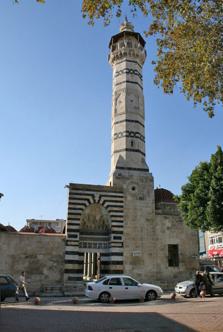
Building: Great Mosque of Adana
Country: Turkey
Year built: 1541
Mosque in Adana, Turkey Great Mosque of Adana Religion Affiliation Islam Region Mediterranean Status Active Location Location Adana , Turkey Location of Adana within Turkey Geographic coordinates 36°59′06″N 35°19′51″E / 36.98500°N 35.33083°E / 36.98500; 35.33083 Architecture Type Mosque Groundbreaking 1513 Completed 1541 Minaret (s) 1 The Great Mosque of Adana ( Turkish : Adana Ulu Camii ), also known as the Ramazanoglu Mosque ( Turkish : Ramazanoğlu Camii ), is a mosque from the 16th century in Adana , Turkey . It forms part of a complex ( külliye ) that includes a madrasah and a mausoleum ( türbe ). The complex is on Kızılay Street, next to the Ramazanoğlu Hall . History The construction of the mosque began in 1513 by Ramazanoğlu Halil Bey and was completed by his son and successor, Piri Mehmet Paşa , in 1541. For 450 years, until the construction of the Sabancı Merkez Camii , the mosque was the largest in Adana. It was damaged in the 1998 Adana–Ceyhan earthquake , and the restoration by the General Directorate of Foundations (Vakıflar Genel Müdürlüğü) was completed in 2004. The mosque The building features Mamluk , Seljuk , and Ottoman architectural design elements. The western entrance is older than the main building and differs in style from the part constructed by Ramazanoğlu Halil Bey. The conical stalactite roof, which rises step by step above the entrance has Seljukid architectural features. It indicates that Ramadanids , a small beylik (emirate) in the early 16th century, initially built a small mosque and later constructed the main building beside it as the beylik expanded and the small mosque was no longer sufficient. The mosque, as a whole, has a rectangular plan with dimensions of 34.5 by 32.5 metres (113 ft × 107 ft). The courtyard is entered through large gates on the west and the east sides. The northern section of the courtyard is covered with a wooden roof supported on pillars and thus can serve as an extension to the prayer hall and as an outdoor area for praying in summer. At the east end of the courtyard, the entrance at the side of the main hall is decorated with black and white marble panels. The semi-pointed arches are decorated with stalactite and flower motifs. The main prayer hall occupies the width of the rectangular plan and consists of two aisles of five bays separated by columns supporting semi-pointed arches. The mihrab is decorated with Iznik tiles and framed by black marble panels. Iznik tiles, which also adorn the qibla wall, were added after 1552. The minaret, near the eastern entrance to the courtyard, has a covered balcony and shows a Mamluk influence. The exterior of the minaret is decorated with stone of two different colors. Madrasah The madrasah of the mosque is on the east side of the mosque and is described in early documents as the 'Old Madrasah.' The gate The madrasah has a spacious look with its simple and clear stonework and the fountain with eight columns supporting a pyramidal roof. Because of a small masjid squeezed on its northwest corner and an unrelated building placed beside it, it does not provide a well-planned and monumental view. There are dervish cells on the east, west, and south sides of the nearly square courtyard, whose sides measure 23 m (75 ft). The main classroom ( divanhane ) is covered on the courtyard's north side, with two back-to-back domes. The outer length of the madrasah from east to west is 32.8 metres (108 ft). The west gate, built higher than the cells, has a simple architecture and leads to the courtyard through a short hallway with a cradle vault. The two cells on the south side of the entrance are thought to be the kitchen of the madrasah, now used as a toilet. Like all the other dervish cells on the qibla wing, the smaller cell has a crenel window, fireplace, and cabinet niche and has 3 by 3.85 metres (9.8 ft × 12.6 ft). In contrast, the qibla cells are smaller than those on the west side and have a square plan (2.7 m × 2.7 m (8.9 ft × 8.9 ft)). Courtyard At the east wing, except the ones at the corner, the cells are the same width as those on the south wing. Like the others, the cells are covered with cradle vaults from the inside and with grooved bricks outside. There are two extra niches on the corner cell and one extra on the third and fifth cells from the south. Two windows face the courtyard and the street at the cells on the qibla wing. The most interesting part of the madrasah is the classroom, which comprises two lined-up domes with sharp arches and pendentive. The classroom has outer dimensions of 9 m × 11.9 m (30 ft × 39 ft). Although the classrooms at the Turkish madrasah of the Seljuk era and after were built with a vault or as a single hall with a dome, their rectangular shape with two lined-up domes at this madrasah can be explained in terms of reducing the effects of the hot weather. The rims of the domes are not high. White and red stones were used in sequence on the front sharp arch of the hall. Praying area The rear walls of the east wing, the chimney, and the north part of the classroom are made of brick; the rest of the madrasah is made of white stone. Although the inner walls of the cells are coated with plaster, the outer surfaces are not. The design of the classroom as a back-to-back two-domed space and the U-shape lineup of the dervish cells around the courtyard distinguishes the mosque's madrasa from Seljukid and Ottoman madrasas. Being the oldest among the Ramazanoğlu madrasah, another distinctive feature, similar to Yağ Camii madrasah, is the stone walls of the classroom front and the brick walls of the rear. The geometric decorations on the west window of the classroom are the same as those of the arches at the mosque's entrance. Ornamentation The portal niche of the madrasah is decorated with beveled molding, which makes a knot on a pillar and a keystone on both sides. The surrounding of the inscription is decorated with palmets [ spelling? ] (fan-shaped glyph) and small badges. The second of the two rectangular windows on the hall's east and west walls is framed with geometrically patterned molding that forms the intersection of a thread line with a checker and six-armed stars with a flower with six leaves at the center. The ornaments of the window on the east wall are not completed. Inscription and chronogram The only inscription on the madrasah is the two lines of thuluth script on the crown gate. The text reads: "This holy madrasah was built by the son of Halil Bey, Piri, in need of Allah's mercy, on the year nine forty-seven, in the middle of the month of Muharram , during the reign of the greatest and the most eminent Shah Sultan Süleyman – Allah last his estate – for the sake of Allah." The chronogram indicates that the madrasah was completed in May 1540. Although the builder of the madrasah is known as Ramazanoğlu Piri Pasha, the architect is unknown. Mausoleum of the Ramadanids The mausoleum ( türbe ) of the Ramadanids , with its tall rims and tall dome giving grandeur to it, houses sarcophagi of Halil Bey and the sons of Piri Paşa, Mehmet Bey and Mustafa Bey. The walls of the mausoleum are covered with tiles. Unlike most Seljuk mausoleums, the mosque's mausoleum is built east of the mosque and, although situated next to the mosque, is not integrated with it. The structure covers an area of 5.5 m × 6.1 m (18 ft × 20 ft). The mausoleum has a dome-covered upper section containing sarcophagi and an entrance section covered with a cross vault. The entrance section is connected to the mosque by an intermediate door and to the mausoleum by another door. There is a window on the east wall. Further north, the shed, built on mukarnas and headed four columns, is covered with a wooden roof, resulting from the cradle vault perpendicularly cutting the half-transverse vault. The sharp dome of the mausoleum with a polygon rim and the triangle inference is similar to the dome at the mosque's mihrab front. A window with colored glass is placed on each of its 12 edges, and unlike the mihrab's front dome, black stone is not used. The mausoleum's walls are as thick as the mosque's (1.1 m (3.6 ft)); the difference from the mosque's qibla walls is the yellowish stones. It is also distinctive because it is built completely of fine-shaped stones, unlike the mosque walls, with rough stones in the middle and fine-shaped stones surrounding them. This indicates that the mosque and the türbe were built with a 3–5 year gap. The sarcophagi are covered with 16th-century tiles. On the front side of the sarcophagi are inscriptions on the tiles—the inscriptions being written in the same type show that they were all written after March 1552. Other than the mosque's mausoleum and the Yeşil Türbe in Bursa , no other examples of mausoleums covered with tiles. The design of the mosque is similar to those built in Central Asia . Mausoleum outside the mosque complex There is also a mausoleum south of the mosque that stands as an independent structure. It is hexagonal in plan and is covered with a high dome. Since there are no inscriptions on the sarcophagi, the occupants and the construction date are unknown. As it is only 2 m (6.6 ft) away from the mosque's mausoleum, it is thought that the sarcophagi may belong to members of the Ramadanid family. The mausoleum is built in the baroque style, dating from the end of the 18th century. Gallery Eastern entrance and minaret Minaret balcony Interior courtyard Entrance to the prayer hall Interior view Courtyard Wall notice Exterior of complex Main dome View from the street on the north side Dome in the west and top east entrance View into the courtyard View into the courtyard Part of the minaret Mihrab Interior with mihrab and minber Sarcophagi View from minaret View from minaret View from minaret View from minaret View from minaret View from minaret halfway up View from minaret halfway up View from minaret halfway up See also Islamic architecture List of mosques Ottoman architecture List of Turkish Grand Mosques References